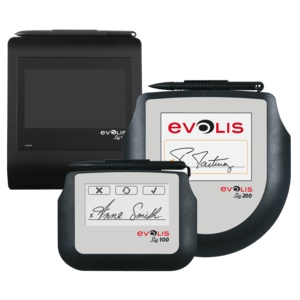
EVOLIS SIG200 BUNDLE, 12.7 CM (5'')
Signature pad, 12.7 cm (5''), resolution: 640x480 pixels, touch screen, colour, connection: usb (2.0), dimensions (wxhxd): 191x180x15mm, 0,36kg, incl.: Software (signosign/2, cd), 1x license (1 workstation, unlimited use)
Brand: EVOLIS
Category: Business & Industrial > Retail > Money Handling > Cash Register & POS Terminal Accessories > Signature Capture Pads